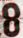
Number: 8